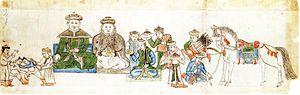
Avtaisain khan également écrit, Abtai sain khan, et également parfois romanisé en Abadai Khan, né en 1554 et décédé en 1588, est le Tüsheet khan des Khalkhas, de 1554 à 1586.